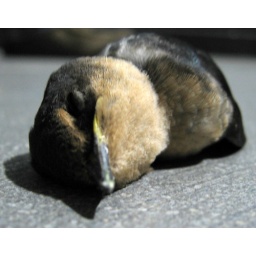
dead bird (don't know how it died) found it on the floor here in school. Tainan County, Taiwan